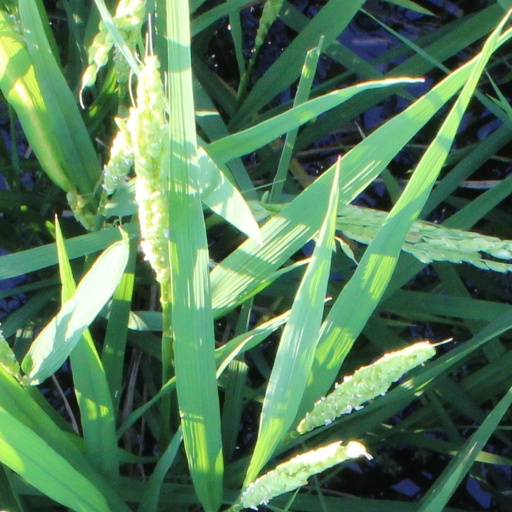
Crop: rice